Brian Butterfield

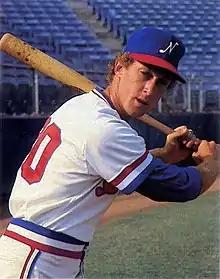
Butterfield with the Nashville Sounds in 1982

Brian James Butterfield (born March 9, 1958) is an American professional baseball coach, and a former minor league player, manager and infield instructor. He has coached for the New York Yankees, Arizona Diamondbacks, Toronto Blue Jays, Boston Red Sox, Chicago Cubs, and Los Angeles Angels of Major League Baseball (MLB).